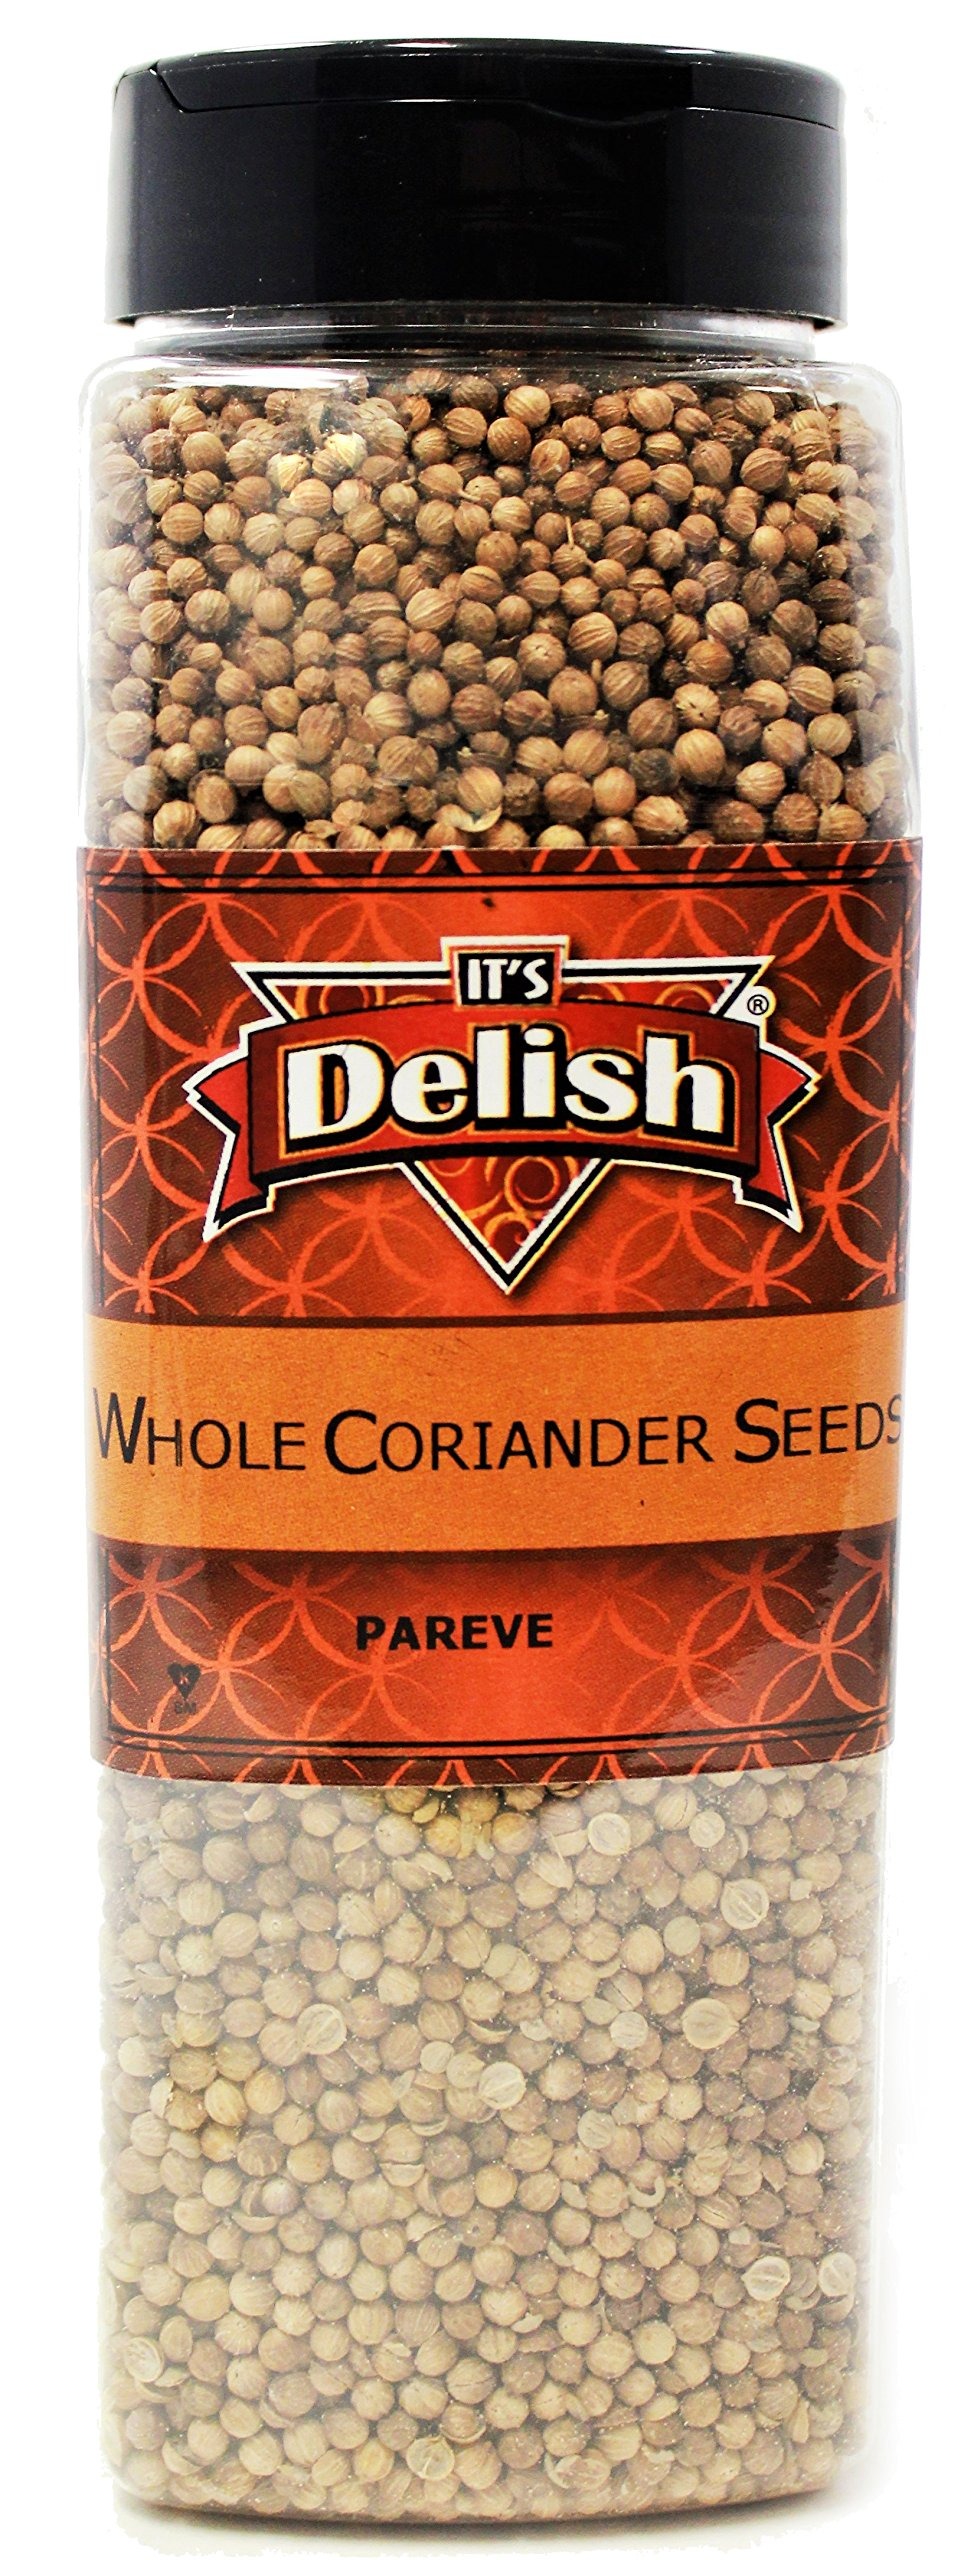
Item Name: Whole Coriander Seeds All Natural by It's Delish, (1 lb)
Bullet Point 1: ALL NATURAL ready to use Whole Coriander Seeds
Bullet Point 2: VALUE SIZE bulk bag Its Delish brand
Bullet Point 3: TASTE & HEALTH Enhance your culinary experience with hearty flavor, bold taste and vibrant aroma
Bullet Point 4: YOUR USE Perfect for pickling and flavoring curries, dips, salsa, bread & baked goods, or to grind 'em up!
Bullet Point 5: PREMIUM QUALITY Certified Kosher OU Packaged in the USA No-MSG No-GMO Non-Irradiated
Product Description: It's Delish Whole Coriander Seeds are premium quality and all natural. We believe in bringing you only the very best the market has to offer, as with all of our spices and seasnings. That's why we have a growing list of satisfied customers. Join them for the ultimate culinary experience, you"ll be back as well! Fresh, flavorful and aromatic. Enjoy! <p></p>It's Delish was established in 1992 and is located in North Hollywood, California. It's Delish is a food manufacturer and distributor who produces over 500 gourmet food products including licorice, sour belts, taffies, caramels, Jordan almonds, chocolates, nuts, fruits, trail mixes, spices, and the spice blends. It's Delish also produces organics and all natural products. We give you the opportunity to order from the factory direct!<p></p>It’s Delish! prides itself on the four pillars that are at the foundation of everything we do.<p></p>Innovation Quality Value Service
Value: 1.0
Unit: Count

Price: 18.99